Blanche d'Antigny

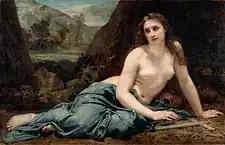
"Penitent Magdalene" (1858) by Baudry, modeled by d'Antigny.

She also posed for multiple artists, most famously appearing half-nude in Paul Baudry's "Penitent Magdalene", which depicts the repentant saint Mary Magdalene.